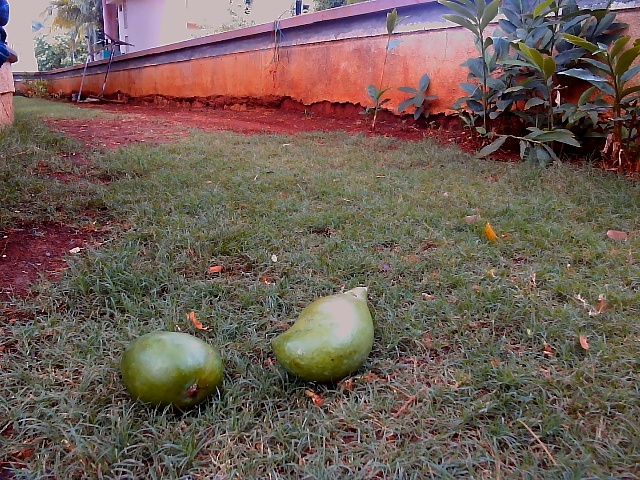
Label: Raw_Mango